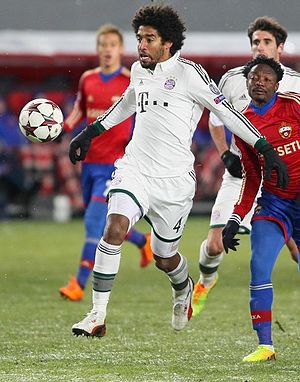
Dante Bonfim Costa Santos
Dante Bonfim Costa Santos, almindelig kendt som Dante, er en brasiliansk fodboldspiller, der spiller for den franske Ligue 1-klub OGC Nice og for det brasilianske fodboldlandshold. Tidligere har han blandt andet spillet mange år i Tyskland for henholdsvis Borussia Mönchengladbach, Bayern München og VfL Wolfsburg.